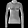
Label: Pullover